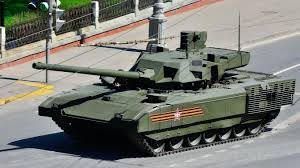
Label: Tank